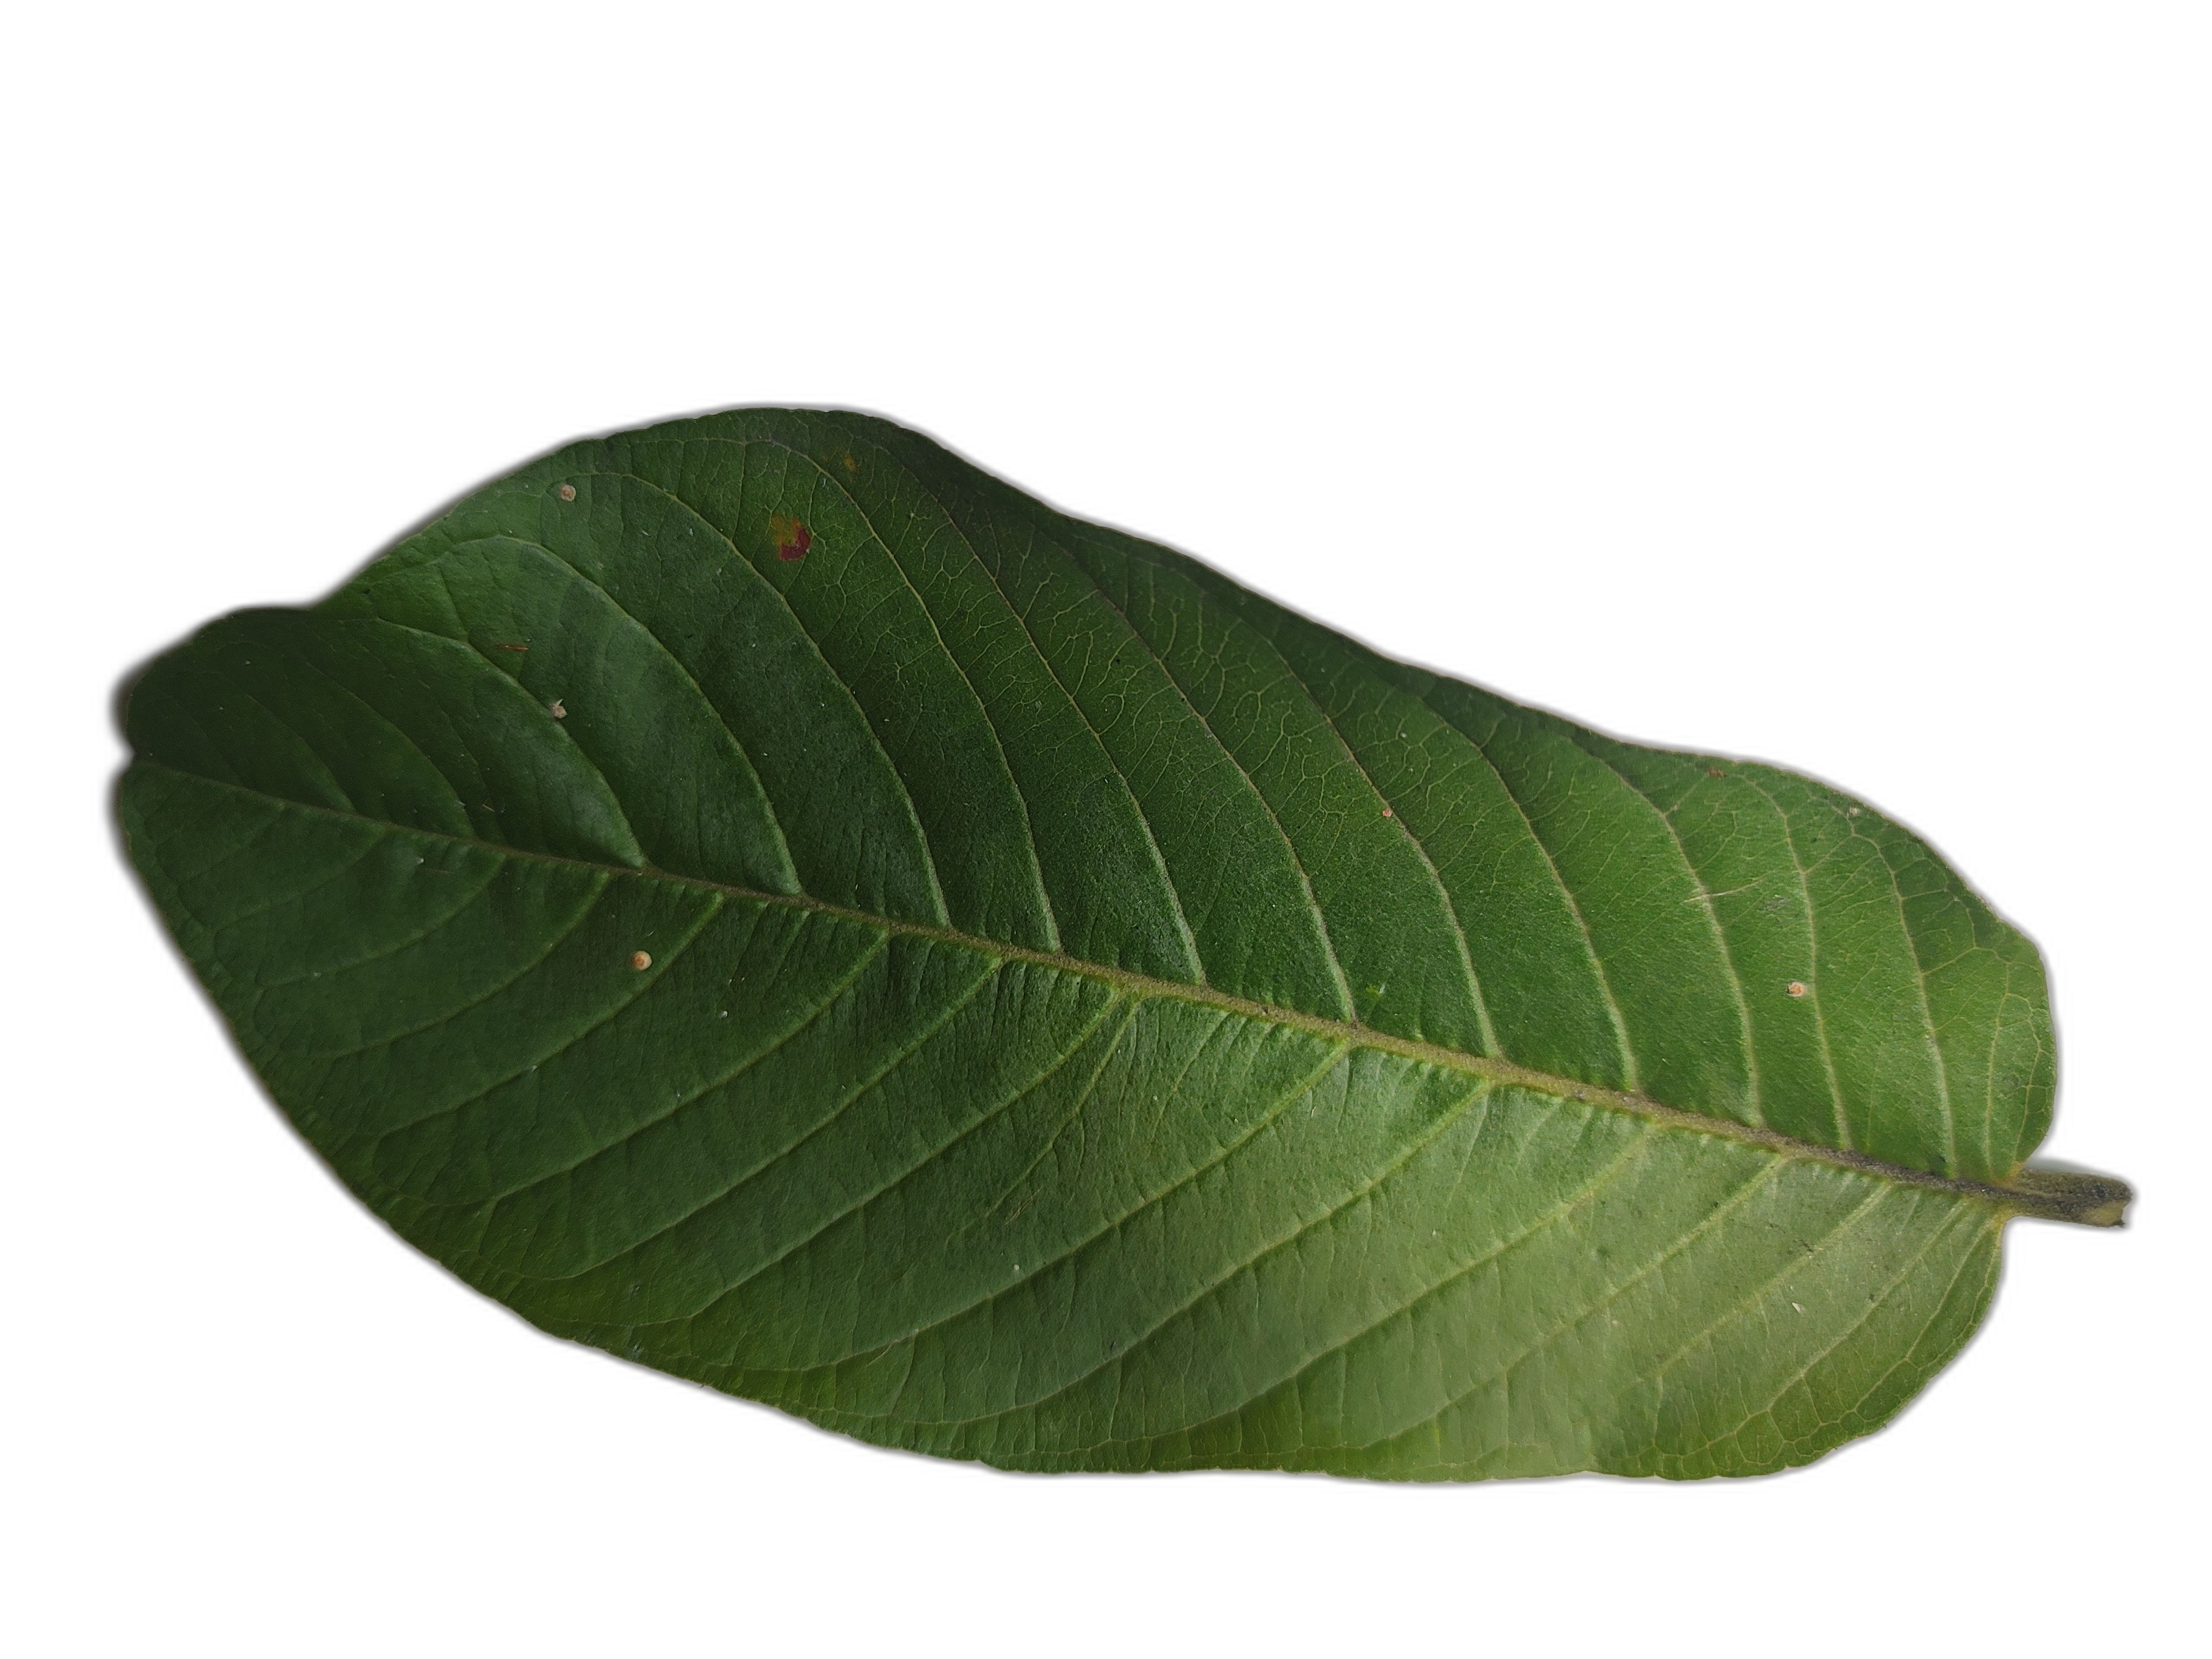
Plant part: leaf
Disease: Healthy